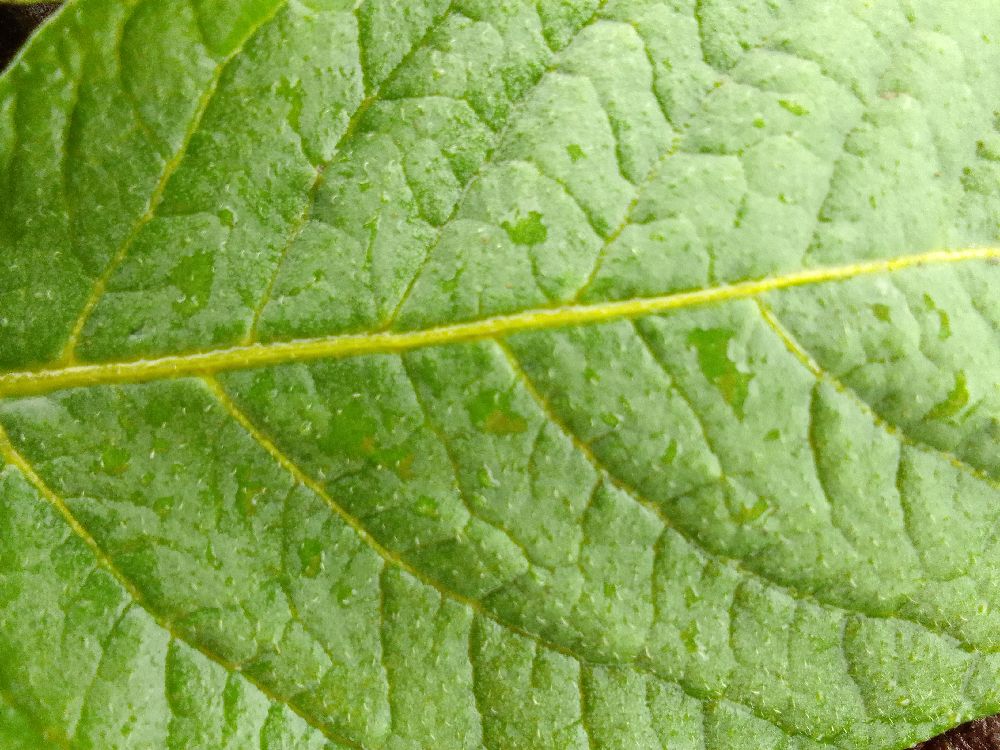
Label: Healthy